France national football team manager

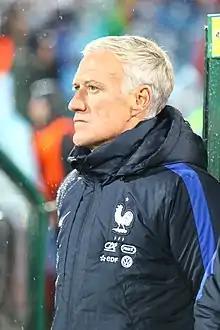
Didier Deschamps was named manager of the France national team on 8 July 2012.

The France national football team manager was first established on 25 April 1964 following the appointment of the country's first national football team manager Henri Guérin. Before this, the France national football team was selected by a selection committee, a process in which the French Football Federation would select coaches and trainers from within the country or abroad to prepare the side for single games and tournaments, but with all decisions ultimately remaining under the control of the committee.